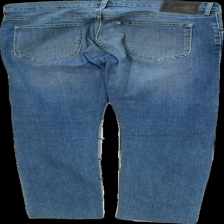
View: back
Type: Trousers
Category: Ladies
Brand: Lee
Colors: Blue
Material: 100% cotton
Cut: Regular
Season: All
Trend: Denim
Damage: marks of stretching, very heavily sunbleached
Price range: <50
Recommended usage: Export
Comment: Size: 32/34